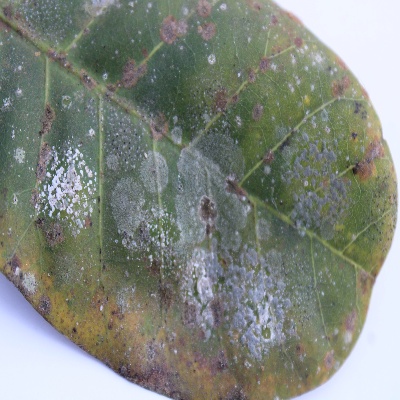
Crop: Cashew
Condition: red rust